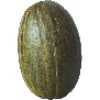
Label: Melon Piel de Sapo 1